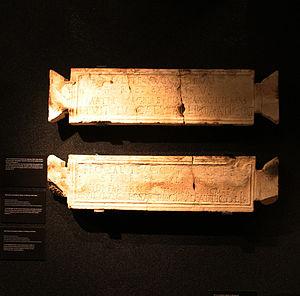
Une tabula ansata est un élément d'architecture et d'ornementation qui consiste en une planche ou un cartouche rectangulaire dont deux côtés sont flanqués d'une queue d'aronde.
Le sanctuaire d’Isis et de Mater Magna est un lieu de culte de la Mogontiacum romaine qui était actif entre le Iᵉʳ siècle et le IIIᵉ siècle de notre ère. Les vestiges archéologiques de ce site furent mis au jour et dégagés fin 1999 lors de travaux dans la galerie marchande dite « Römerpassage » dans le centre-ville de Mayence.